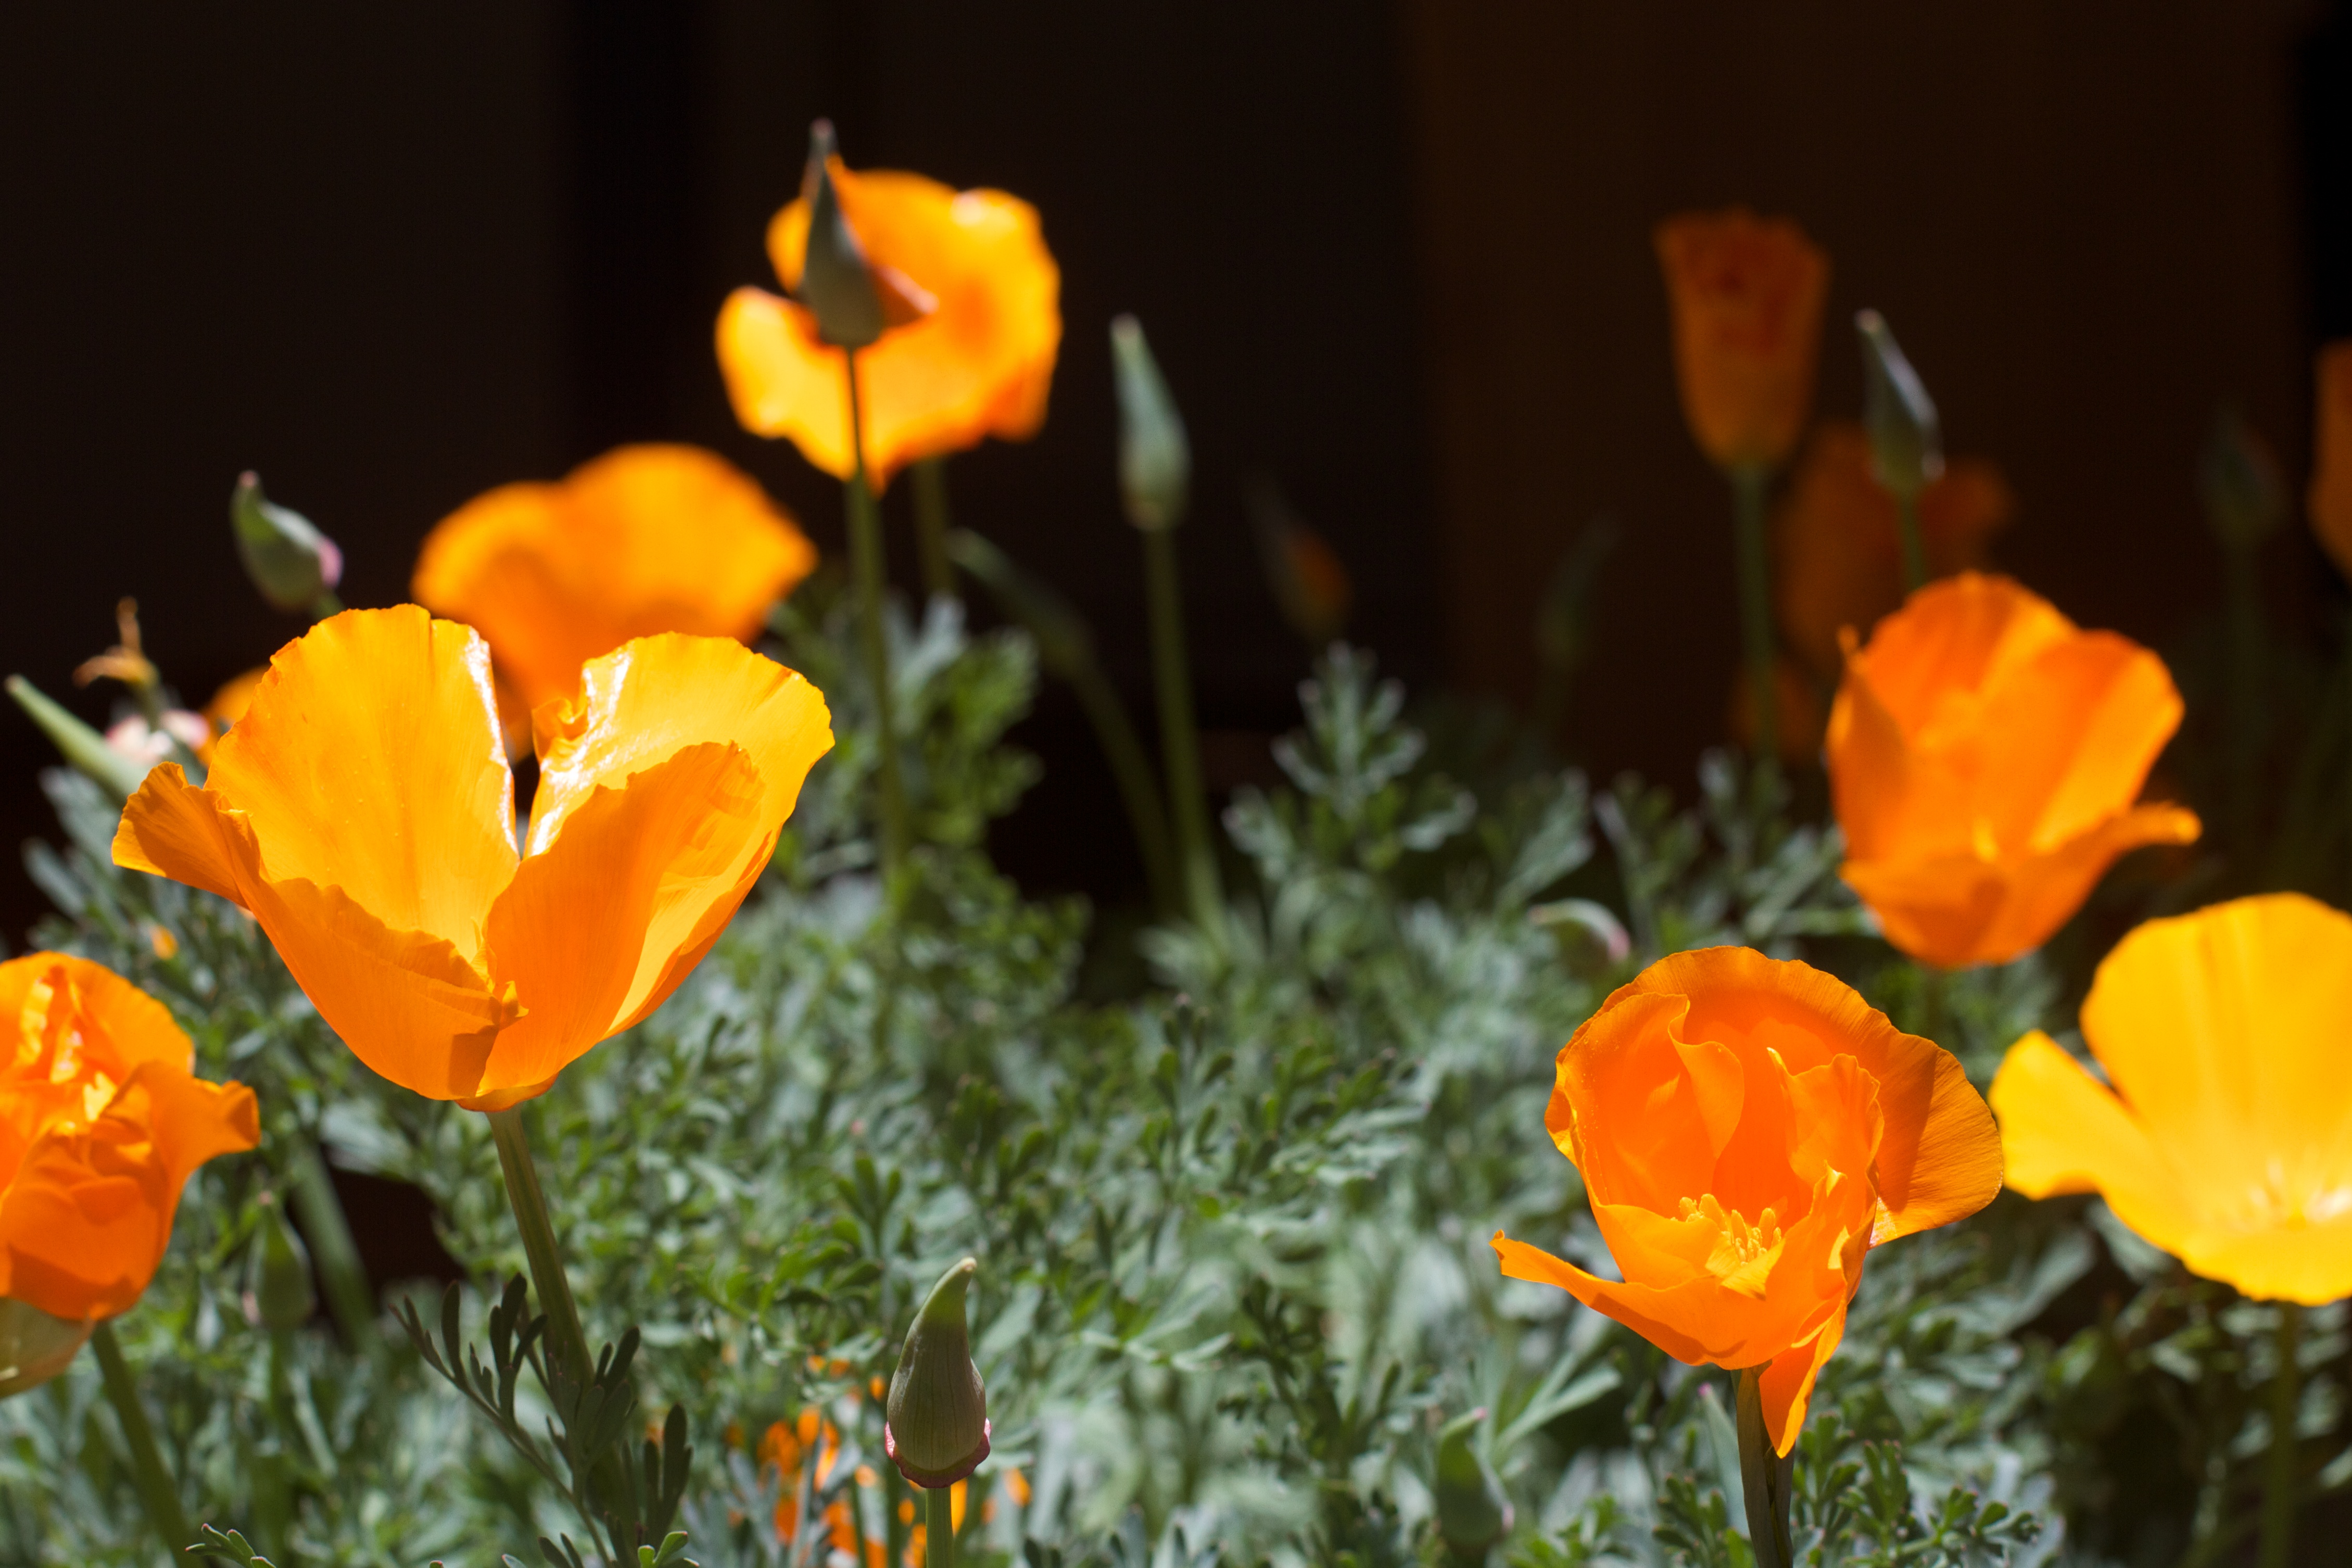
plant, flower, petal, botany, yellow, flora, wildflower, poppy, macro photography, flowering plant, calendula, eschscholzia californica, annual plant, land plant, violet family, poppy family